Toronto Sceptres

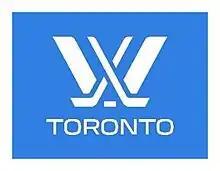
Inaugural season logo for PWHL Toronto.

Toronto became the first team to clinch a playoff spot, and clinched first overall on May 1. Spooner led the league in both goals and points. On April 30, 2024, it was announced that PWHL Toronto would relocate from Mattamy Athletic Centre to Coca-Cola Coliseum to host its playoff games. Toronto elected to play PWHL Minnesota in the first round of the playoffs. and hosted them for their inaugural playoff game on May 8; Toronto won 4–0 in front of a sold-out crowd. Despite winning the first two games at home, Toronto went on to lose three straight and the series and were eliminated from playoff contention.